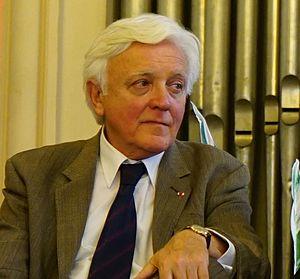
conférence à Reims en l'hôtel de ville.
Élie Barnavi, né en 1946 à Bucarest, est un historien, essayiste, chroniqueur, diplomate israélien, professeur émérite d’histoire de l’Occident moderne à l’Université de Tel-Aviv, Conseiller scientifique auprès du Musée de l’Europe à Bruxelles.